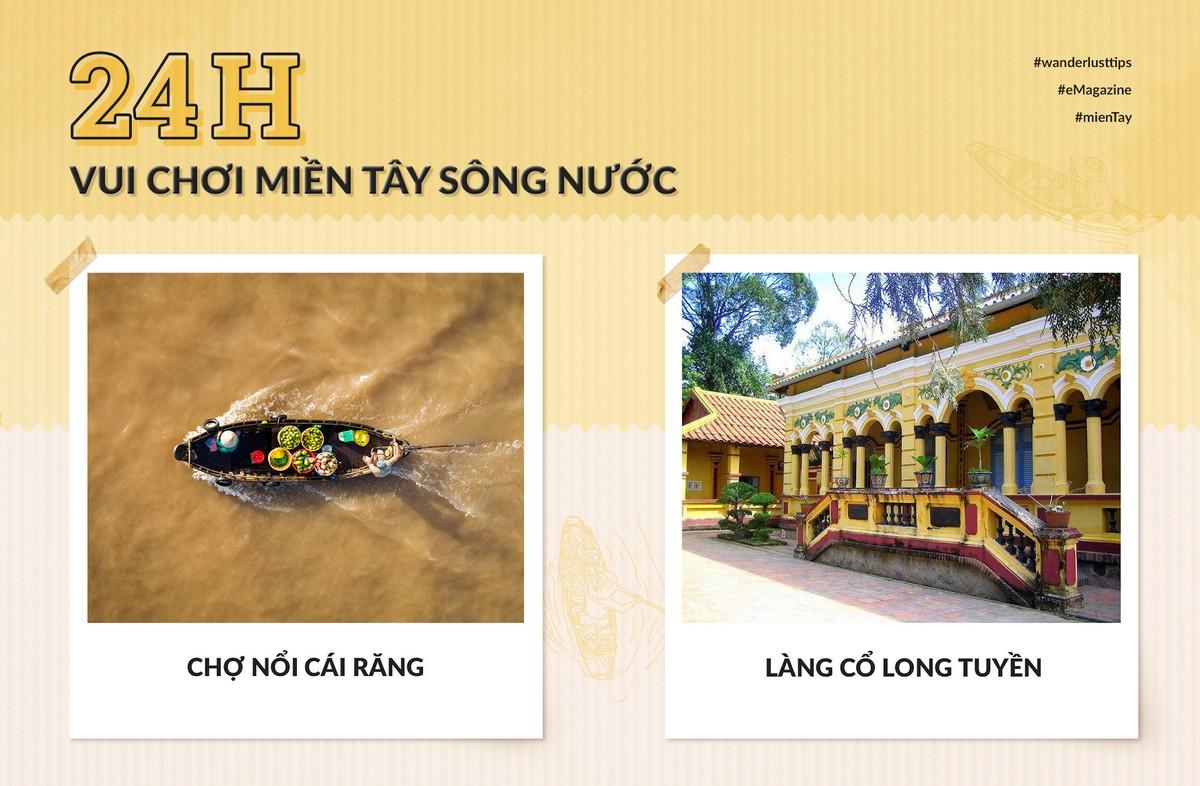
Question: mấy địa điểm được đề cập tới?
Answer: hai địa điểm